Cedric Brooks

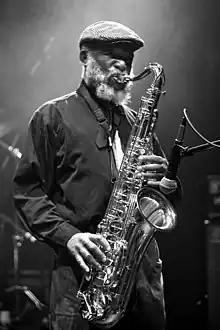
Brooks in 2009

Cedric Roy "Im" Brooks (27 April 1943 – 3 May 2013) was a Jamaican saxophonist and flautist known for his solo recordings and as a founding member of The Mystic Revelation of Rastafari, The Sound Dimensions, Divine Light, The Light of Saba, United Africa, and The Skatalites.